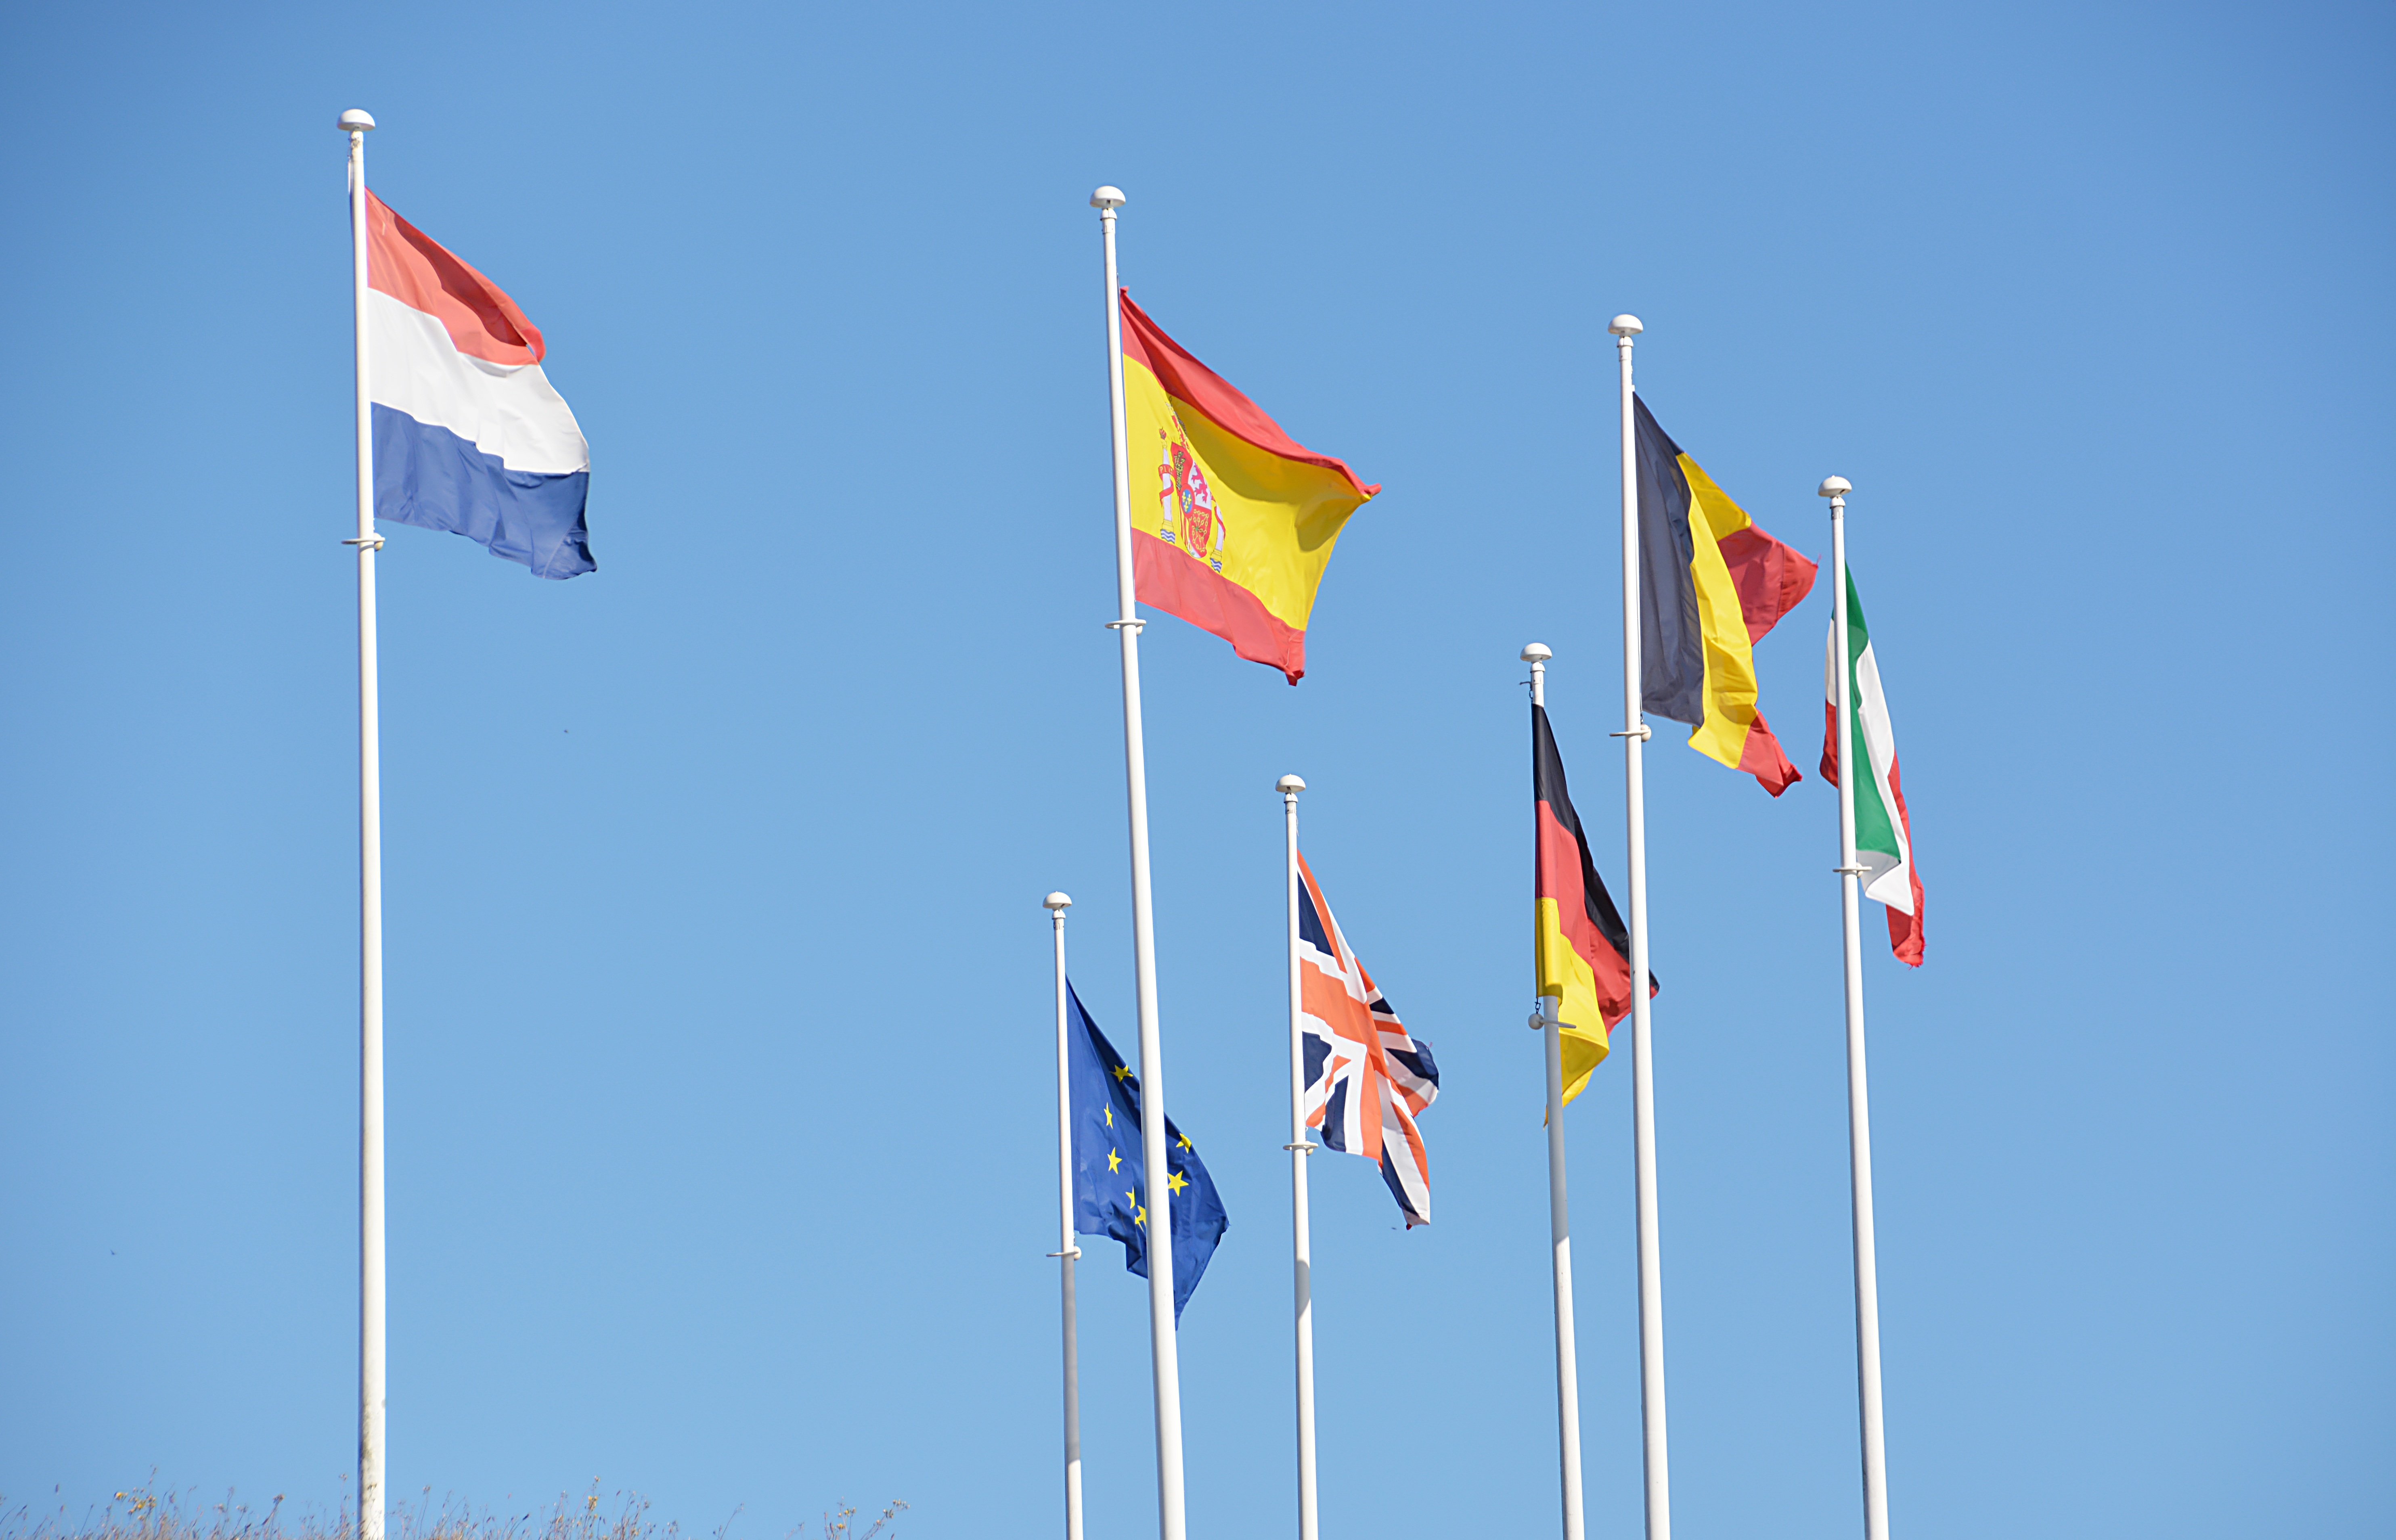
sky, wind, country, line, mast, flag, blue, colors, flags, nations, states, flag of the united states